Genevieve Forbes Herrick

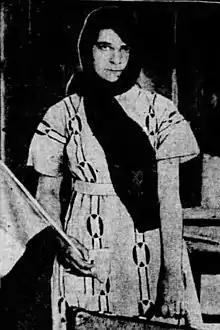
Genevieve Forbes undercover as an Irish immigrant in 1921.

After a few years working as an assistant editor and covering literary and society events, Forbes got her breakthrough story in 1921 when she went to County Wexford, Ireland and posed undercover as an Irish immigrant making the journey to Ellis Island. Her 13-part series exposed the indignities and abuses, often physical, that immigrants suffered entering the United States. The series prompted an investigation by the United States House of Representatives and the replacement of Ellis Island Commissioner Frederick A. Wallis.""